Paul Gauguin

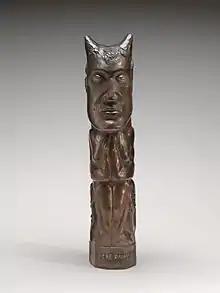
"Père Paillard (Father Lechery)", 1902, National Gallery of Art. Gauguin's lampoon of Bishop Martin.

Gauguin set out for Tahiti again on 28 June 1895. His return is characterised by Thomson as an essentially negative one, his disillusionment with the Paris art scene compounded by two attacks on him in the same issue of "Mercure de France"; one by Emile Bernard, the other by Camille Mauclair. Mathews remarks that his isolation in Paris had become so bitter that he had no choice but to try to reclaim his place in Tahiti society.